Valerie Taylor (novelist)

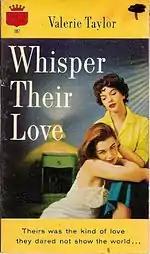
Cover of "Whisper Their Love" by Valerie Taylor.

Beacon Books published her first novel, "Hired Girl" (also published as "The Lusty Land"), in 1953. Set on a poor Midwestern farm, "Hired Girl" has no lesbian subject matter, but it does explore other controversial sexual and political themes. It was published under the pseudonym Valerie Taylor.